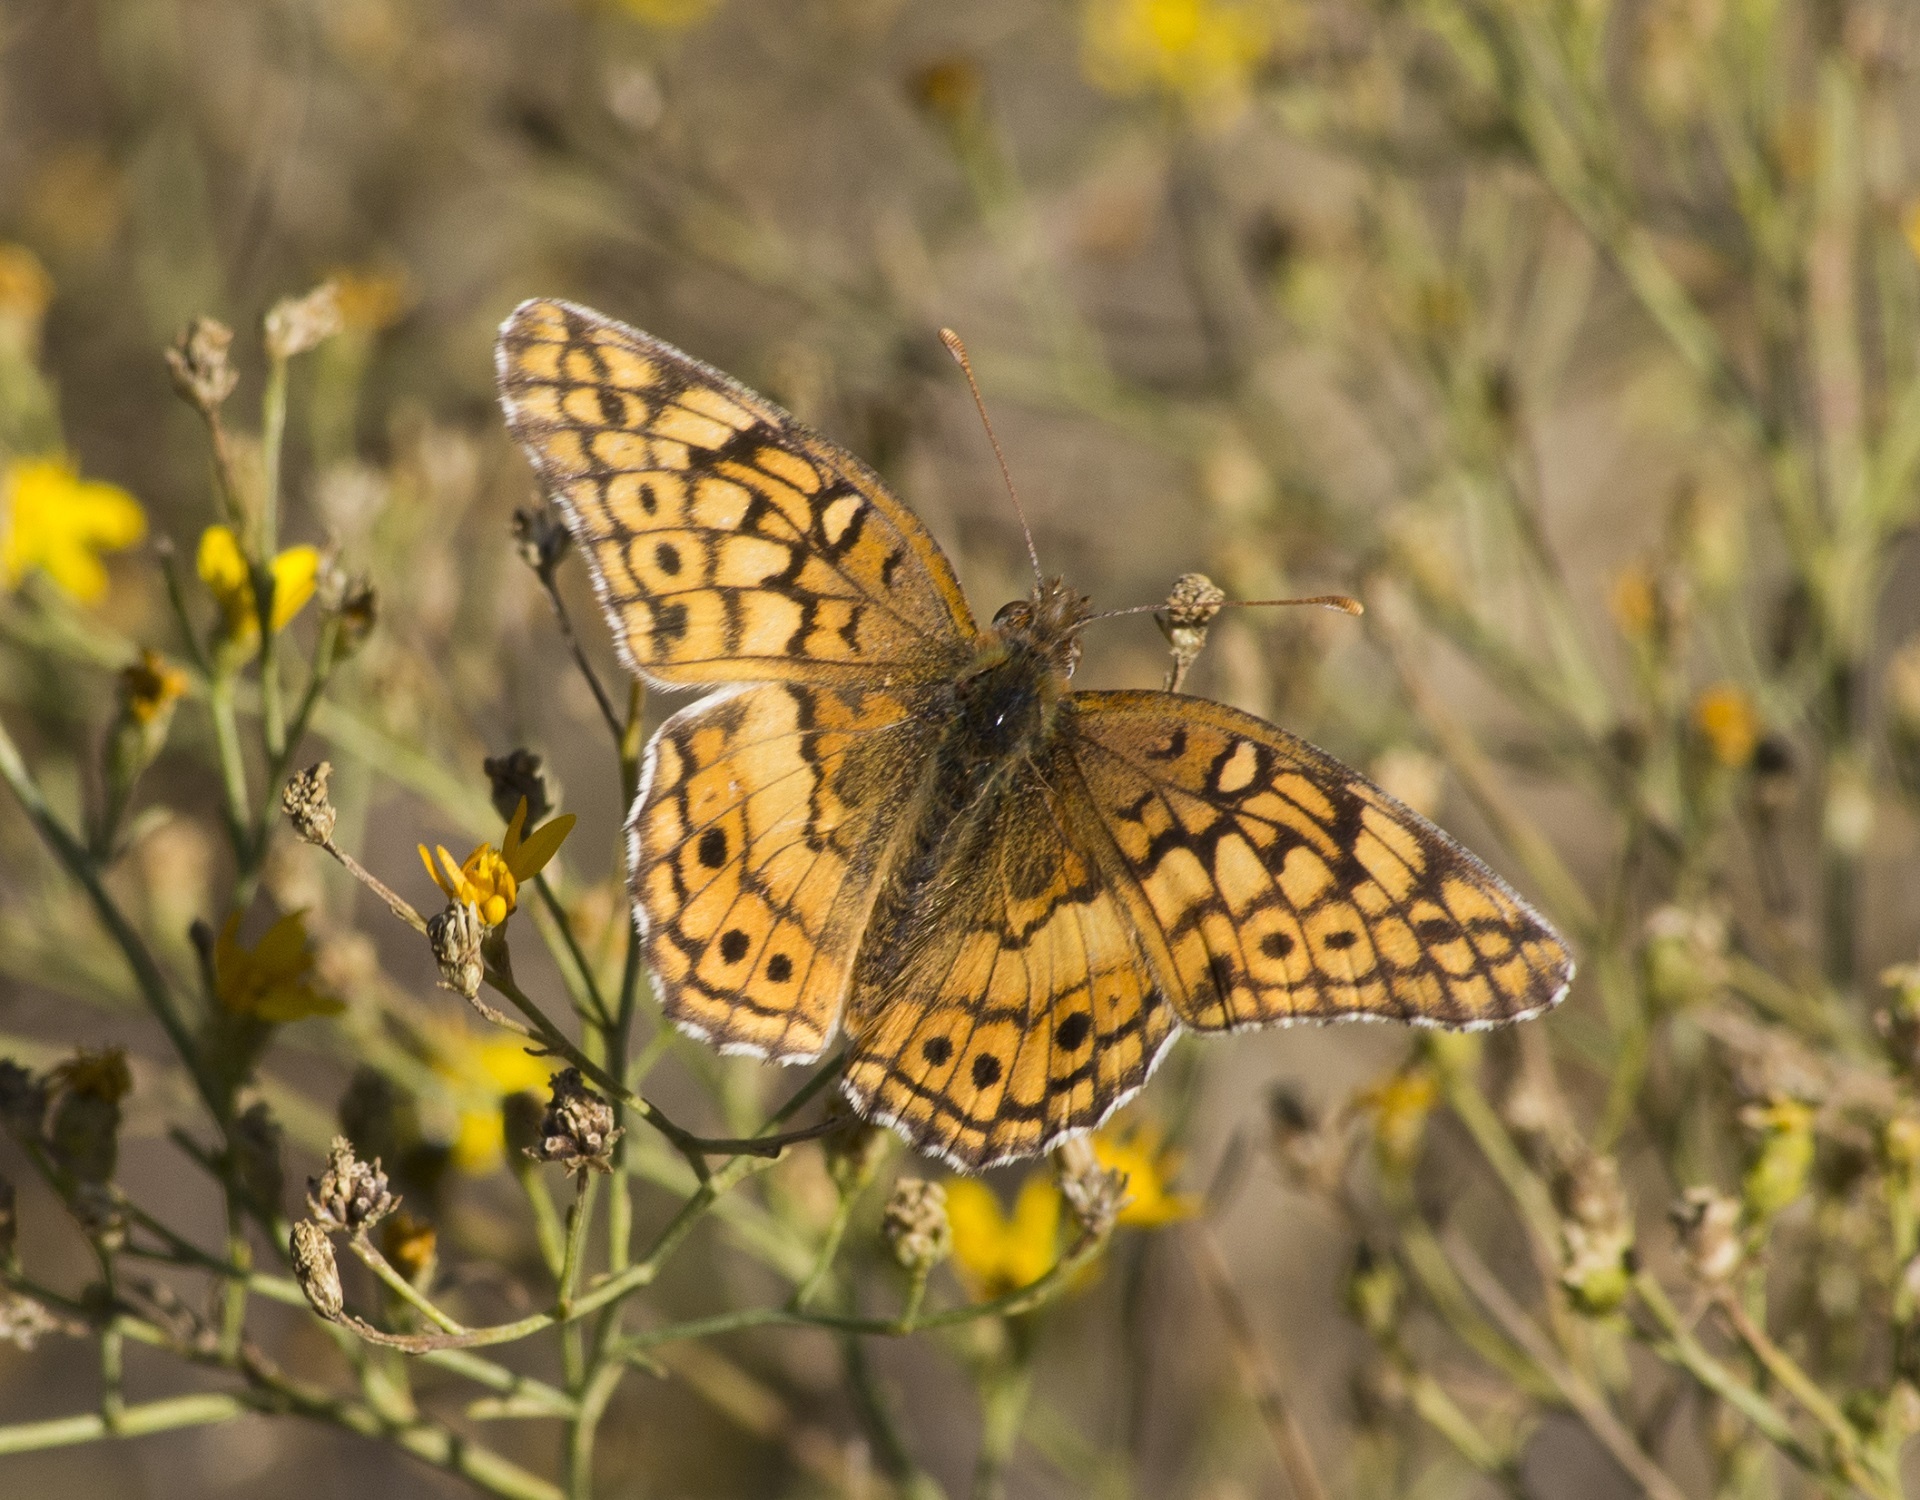
nature, plant, white, prairie, flower, wildlife, orange, insect, macro, brown, botany, butterfly, black, colorful, yellow, flora, fauna, invertebrate, monarch butterfly, outdoors, wings, delicate, nectar, macro photography, arthropod, pollinator, moths and butterflies, lycaenid, colias, variegated fritillary